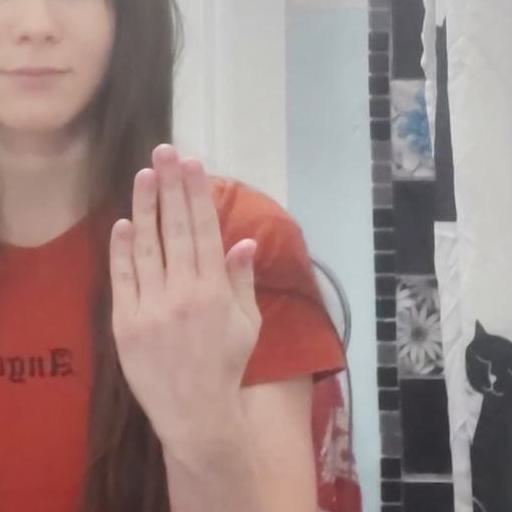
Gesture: stop_inverted